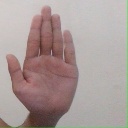
अक्षर: ध